Adil Abdul-Mahdi

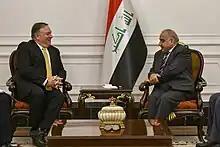
Abdul-Mahdi meets with U.S. Secretary of State Michael R. Pompeo in Baghdad, Iraq on January 9, 2019.

He resigned from his position as vice-president on 31 May 2011. In July 2013, Abdul-Mahdi announced his decision to give up his retirement pensions as a former vice president.